Inland dotterel

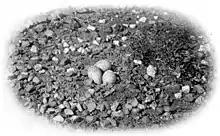
Photo of nest site with eggs by Whitlock, East Murchison, 1909.

Inland dotterels form monogamous pairs when breeding, and both birds care for the young. May breed solitarily or in small colonies of up to six nests. Believed to breed at any time of the year if conditions are suitable, but generally breeding not well known, much data restricted to captive pairs. The nest is a shallow depression in bare ground, formed by the birds or taking advantage of a suitable natural depression. A clutch of three eggs is laid. The eggs are oval medium brown coloured with an irregular pattern of dark brown blotches, 3.7 cm x 2.7 cm.